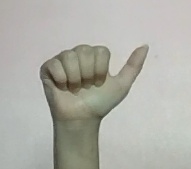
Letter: dhad